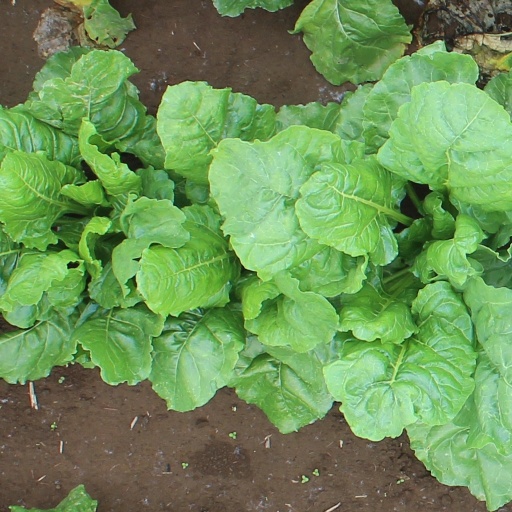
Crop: sugar beet